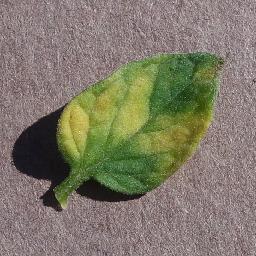
Label: Tomato___Leaf_Mold